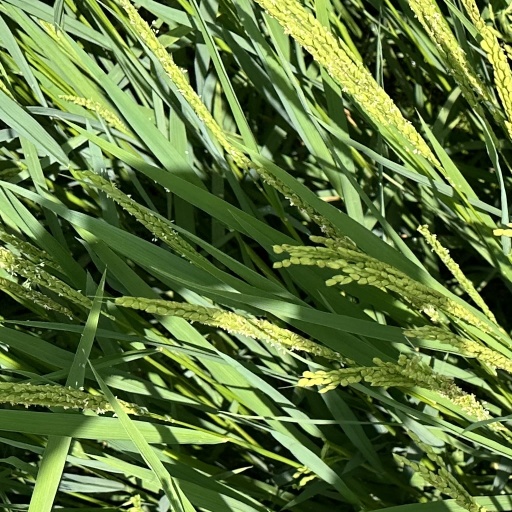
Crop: rice